Daojiao fushi

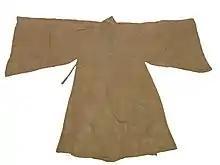
A priest's robe, China, 20th century

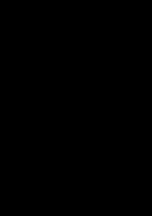
Illustration of a man wearing and Taoist fly-whisk from "Gujin Tushu Jicheng", between 1700 and 1725.

The Quanzhen monastic taoist priests and nuns wear a wide-sleeved, cross-collared gown called which closes to the right; it is a standard type of clothing. The sleeves of the daoyi is referred as "cloud sleeves"; they are wide, open at the ends, and their sleeves are so long that it is past the fingers when extended but can be even longer. In the Quanzhen order, the dagua is worn as one of the ordinary clothing while the deluo is a formal clothing.